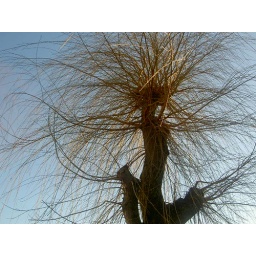
The large en bare tree in our garden